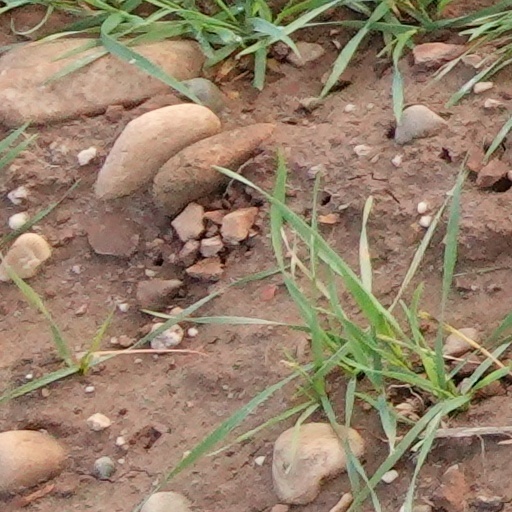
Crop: wheat